Parinacota (volcano)

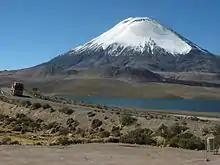
The lava domes are visible as grey hills

The arid climate is a consequence of the activity of the South Pacific High just off the coast, the rain shadow effect of the Andes and the cold Humboldt Current in the Pacific Ocean. The dry climate became apparent in the region 10–15 million years ago. The generally arid climate of the region means that volcanoes can remain topographically recognizable for a long time, being subject to only minimal erosion. Likewise, the groundwater pools in the region tend to be fairly old, going back to 13,000–12,000 years ago. The climate was not always so dry in the past; around 28,000 years ago and between 13,000 and 8,200 years ago a wet period was accompanied by advances of glaciers. The middle Holocene was dry, after 4,000 years before present climate became wetter again. Because of the aridity, relatively little sediment is flushed into the Peru-Chile Trench from land, which has effects on the tectonics of the region and the chemistry of the magmas erupted in the volcanoes.